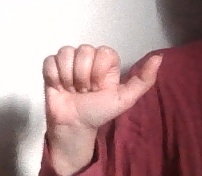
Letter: dhad